Thomas Coke, 3rd Earl of Leicester

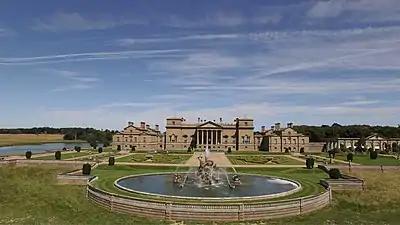
Holkham Hall, Norfolk

Leicester was the eldest son of Thomas Coke, 2nd Earl of Leicester, by his first wife Juliana (née Whitbread).